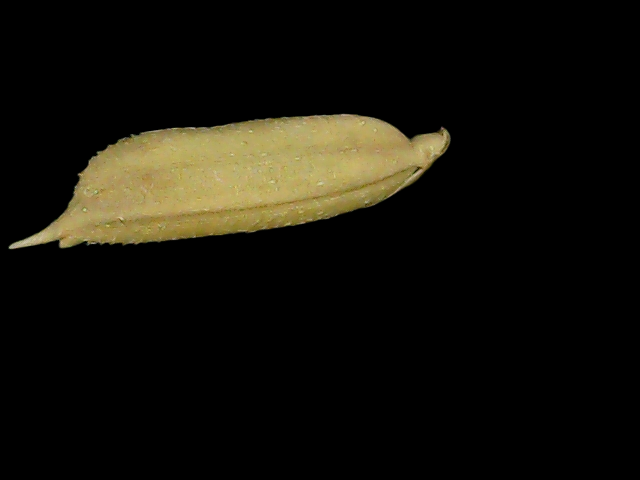
Rice variety: Bd75